Juji Nakada

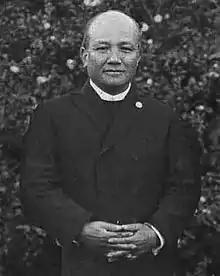
Nakada in middle age

was a Japanese holiness evangelist, known as "the Dwight Moody of Japan" (Stark 28-29), who was the first bishop of the Japan Holiness Church and one of the co-founders of the Oriental Missionary Society (now One Mission Society).